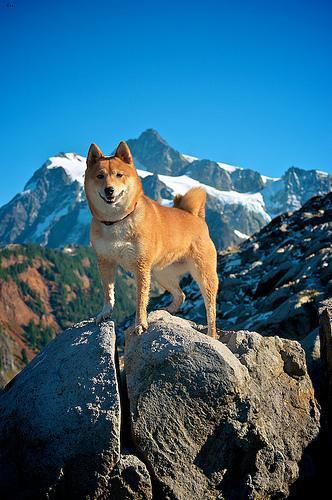
shiba inu